I Know There's an Answer

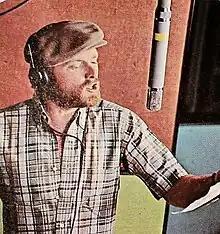
Mike Love took issue with the original draft of lyrics, titled "Let Go of Your Ego", and requested a rewrite

The song was rewritten after Mike Love voiced objections to the lyrics. Love stated in a 1993 interview that he found the original lyrics "so totally offensive [and] nauseating" that he refused to sing them. He told Wilson that he was strongly opposed to drugs such as LSD and did not wish for the Beach Boys to be associated with its culture. In his recollection, he was aware of the fact that Wilson had experimented with LSD and knew that the "prevailing drug jargon [suggested] that doses of LSD would shatter your ego, as if that were a positive thing... I wasn't interested in taking acid or getting rid of my ego." He said, "The people that I'd seen indulge in those things exhibited behaviors and mannerisms that left much to be desired."